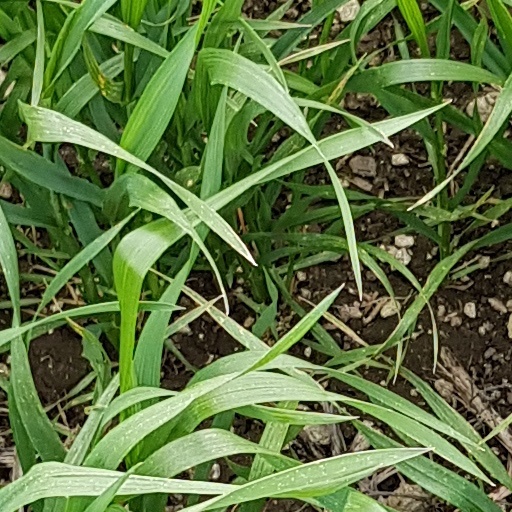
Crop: wheat